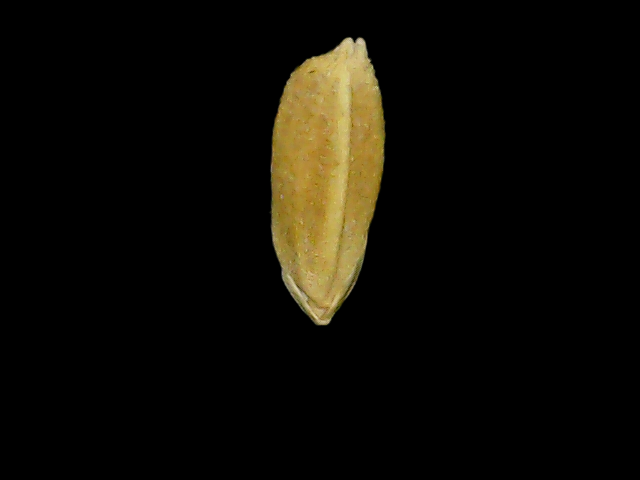
Rice variety: Bd95